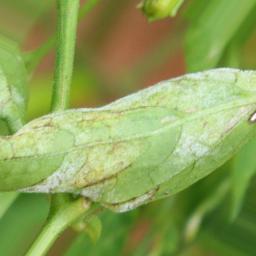
Label: powdery mildew